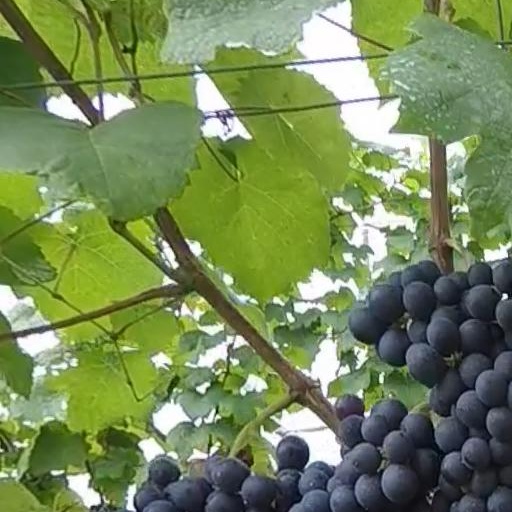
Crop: grape